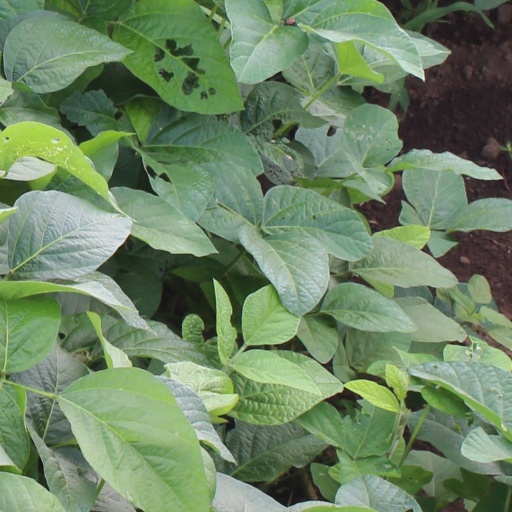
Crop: soybean